Francisco Rosario

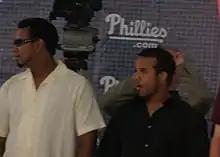
Francisco Rosario (left) and Fabio Castro on 1 October 2007.

Francisco Alberto Rosario (born September 28, 1980), is a Dominican professional baseball right-handed relief pitcher who is currently a free agent. who played in Major League Baseball (MLB) for the Toronto Blue Jays and Philadelphia Phillies, from to .